County of Cerdanya

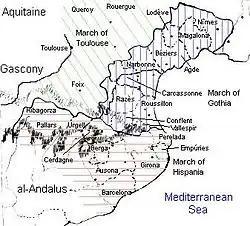
The County of Cerdagne among the Pyrenean counties at the beginning of the 9th century

The region had been conquered by the Moors in the early 8th century. In 731, the Moorish governor of Cerdanya allied himself with Odo the Great by marrying his daughter, at Odo's insistence, in order to secure his southern frontier from further Muslim expansion. Cerdanya was at this time predominantly Basque, and Odo had a pro-Basque policy in the face of Charles Martel and the Franks.